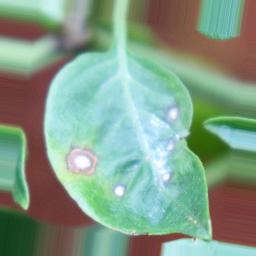
Label: cercospora